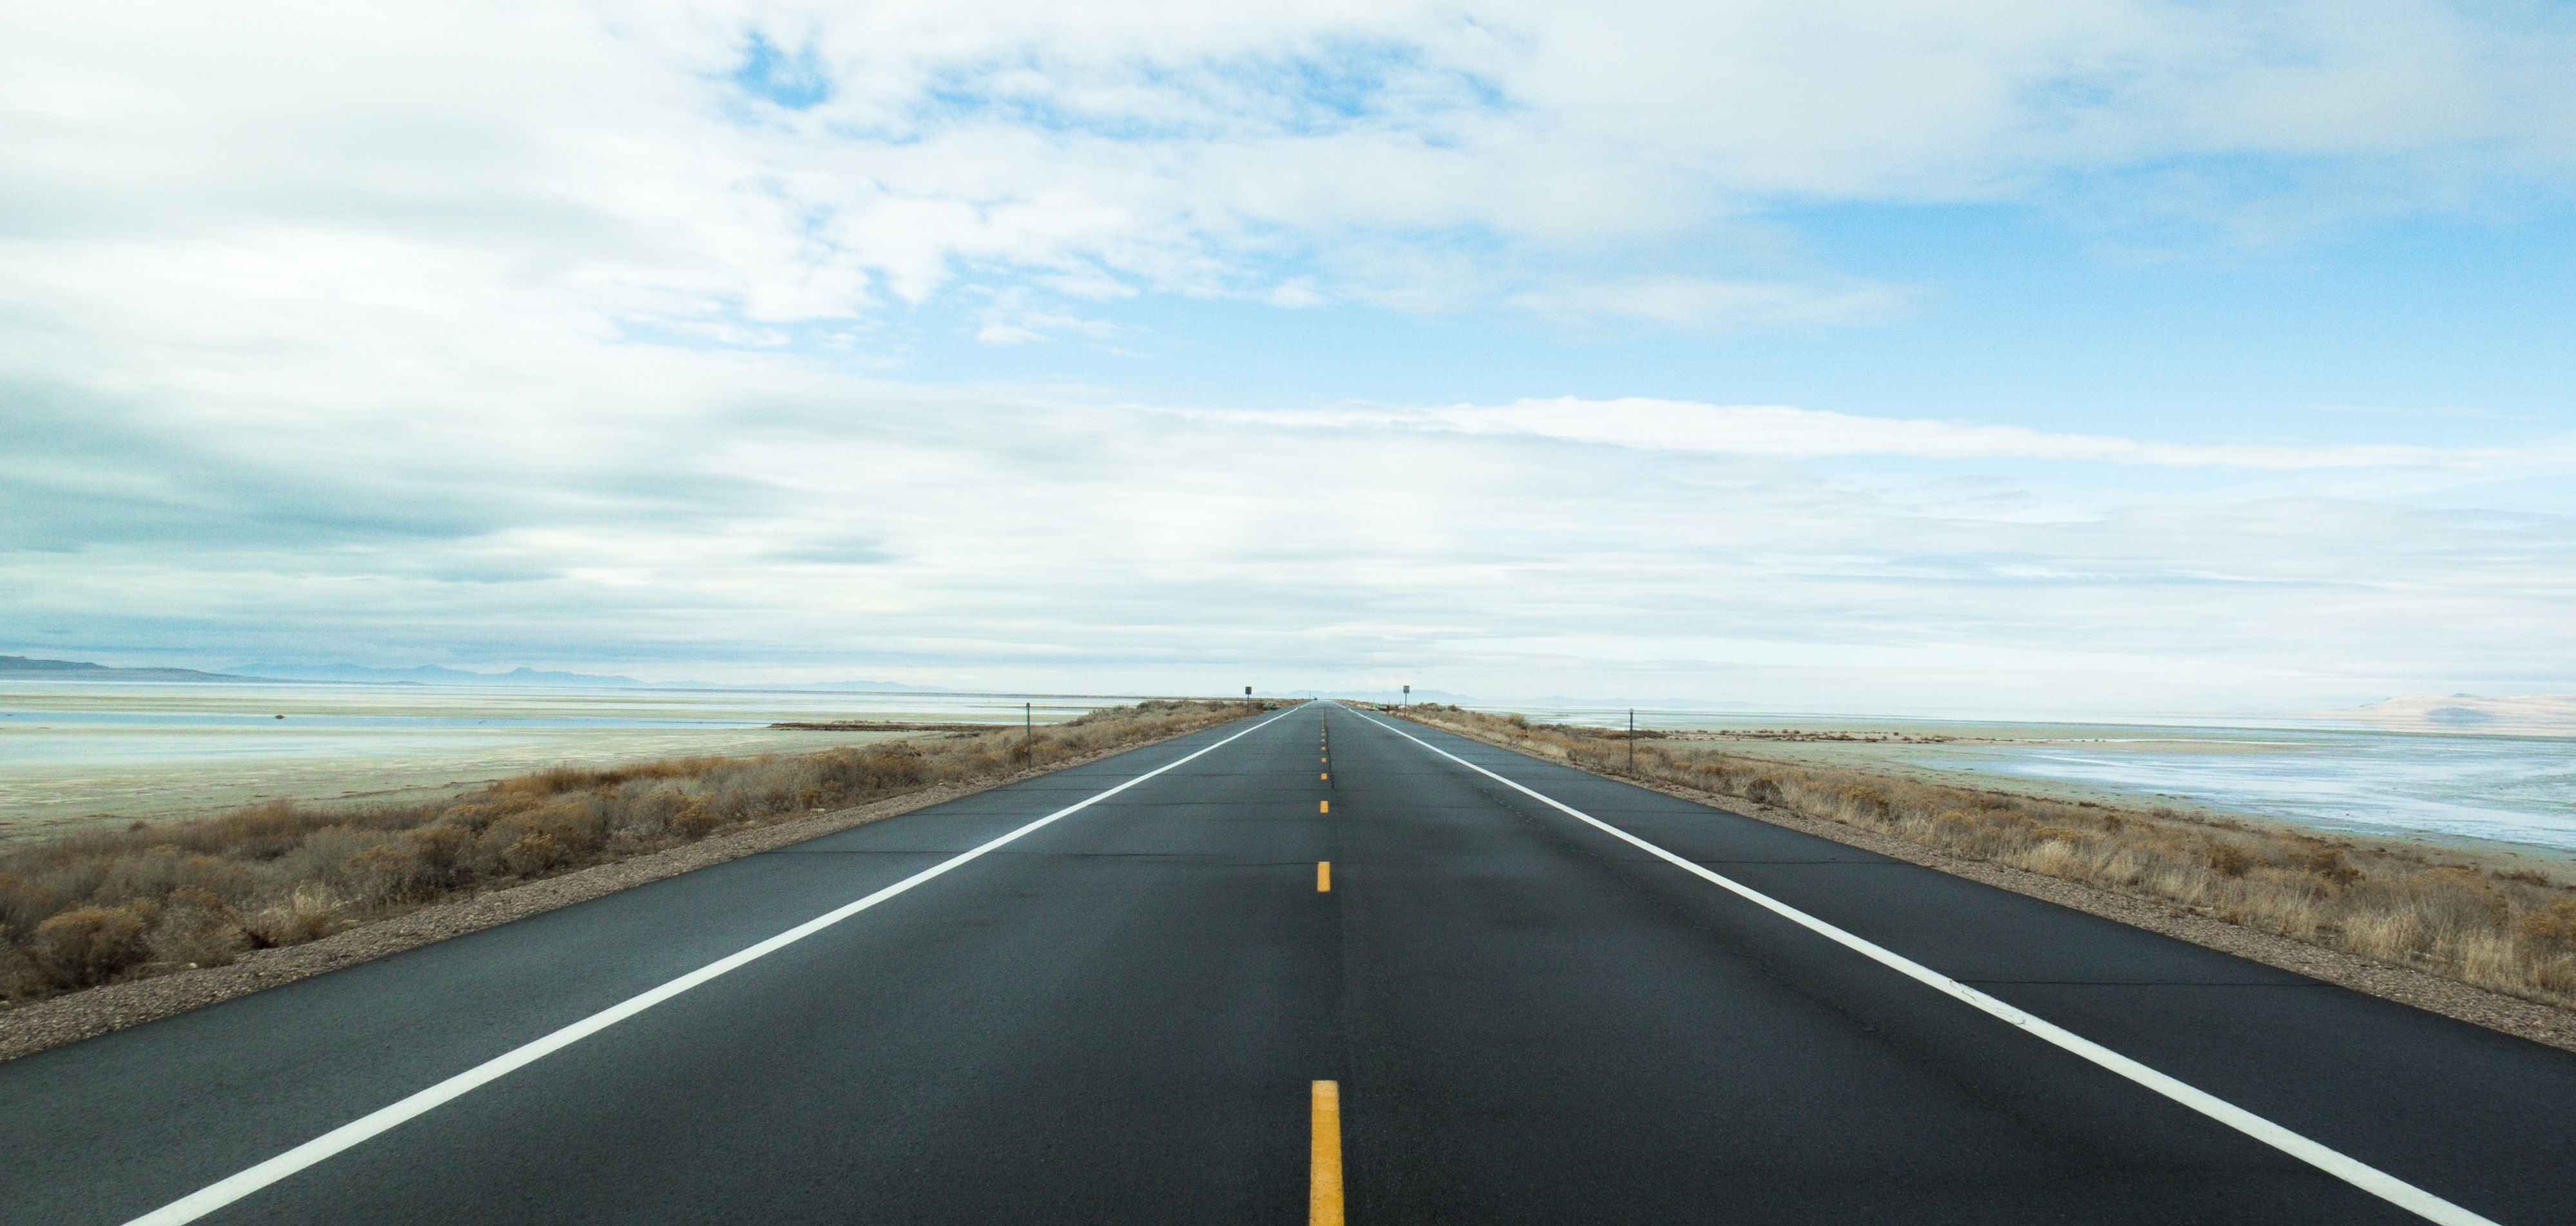
horizon, road, prairie, highway, driving, asphalt, lane, plain, road trip, infrastructure, road surface, nonbuilding structure, controlled access highway